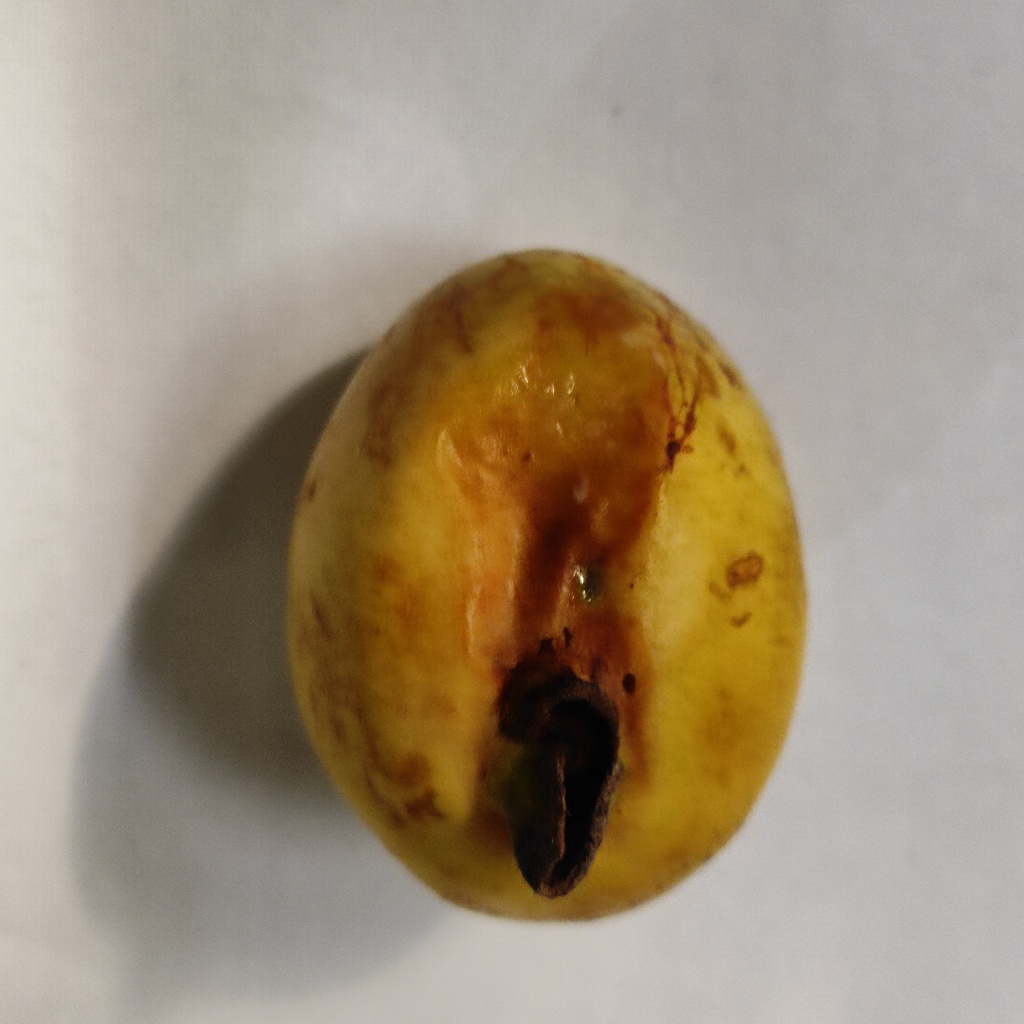
Crop: guava
Quality class: Defect